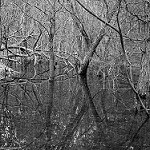
Label: B & W